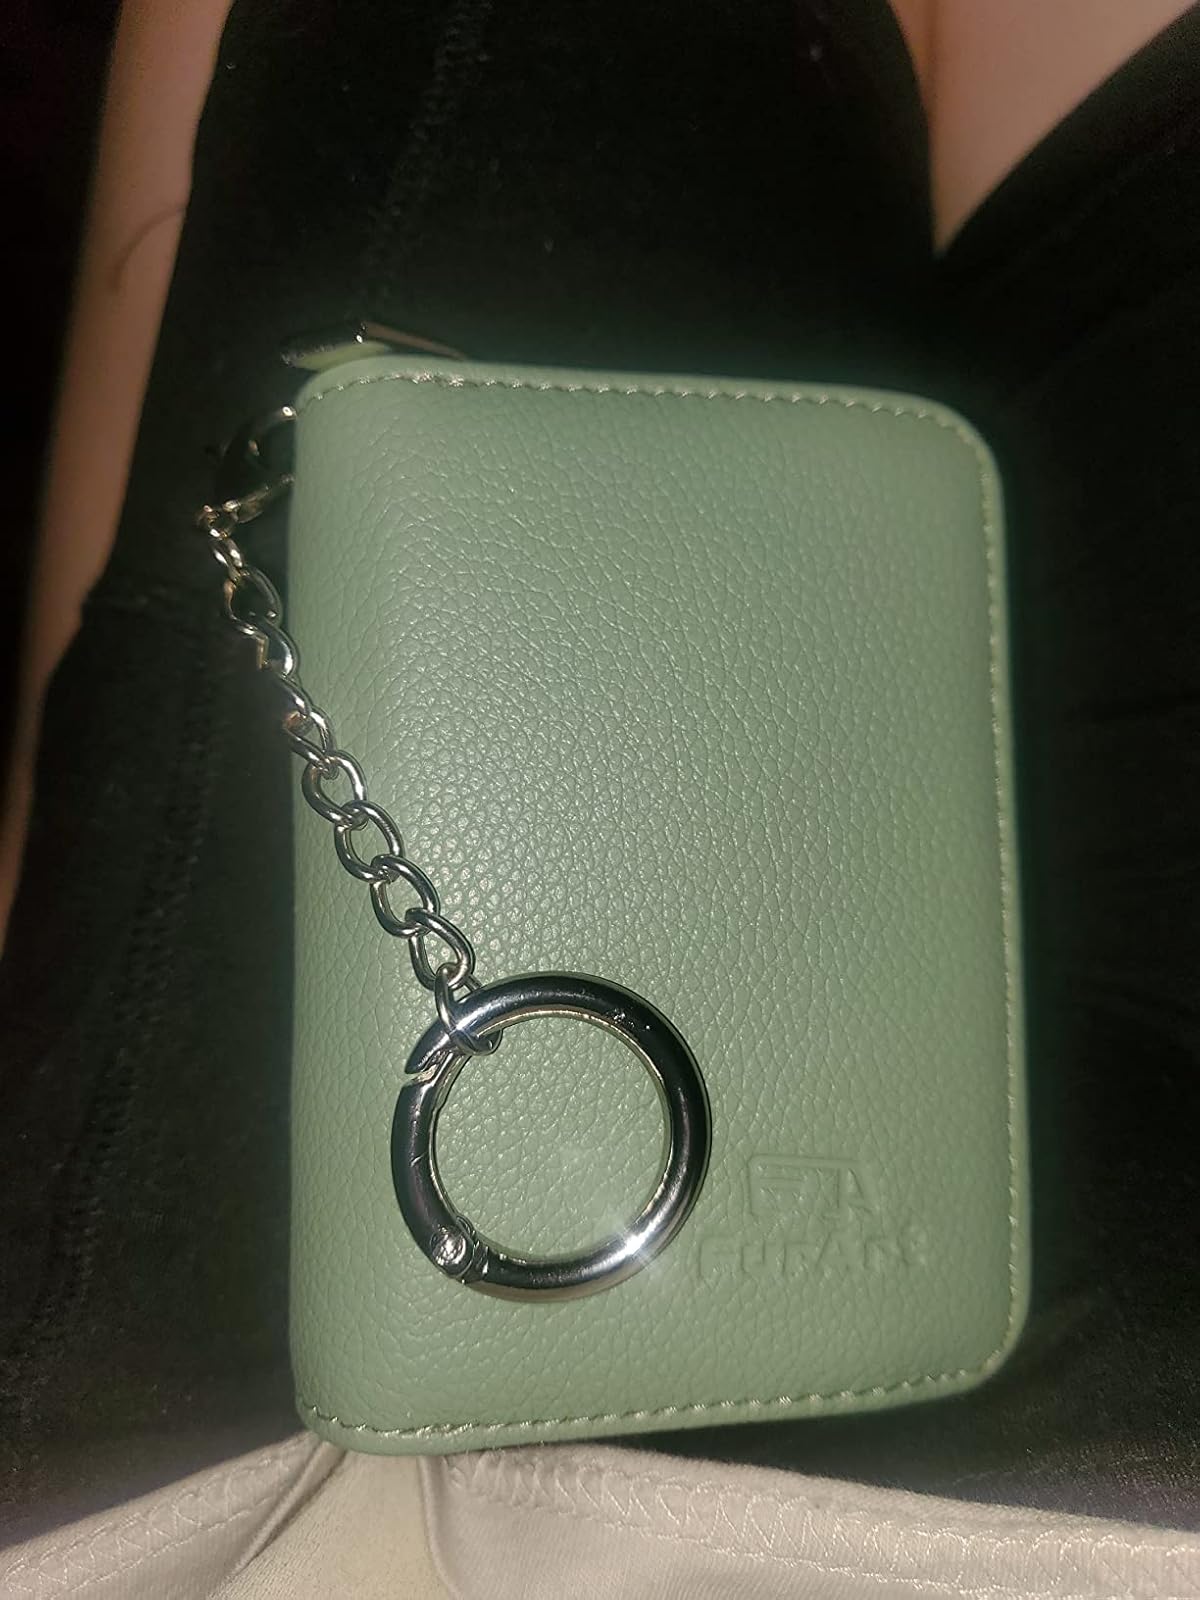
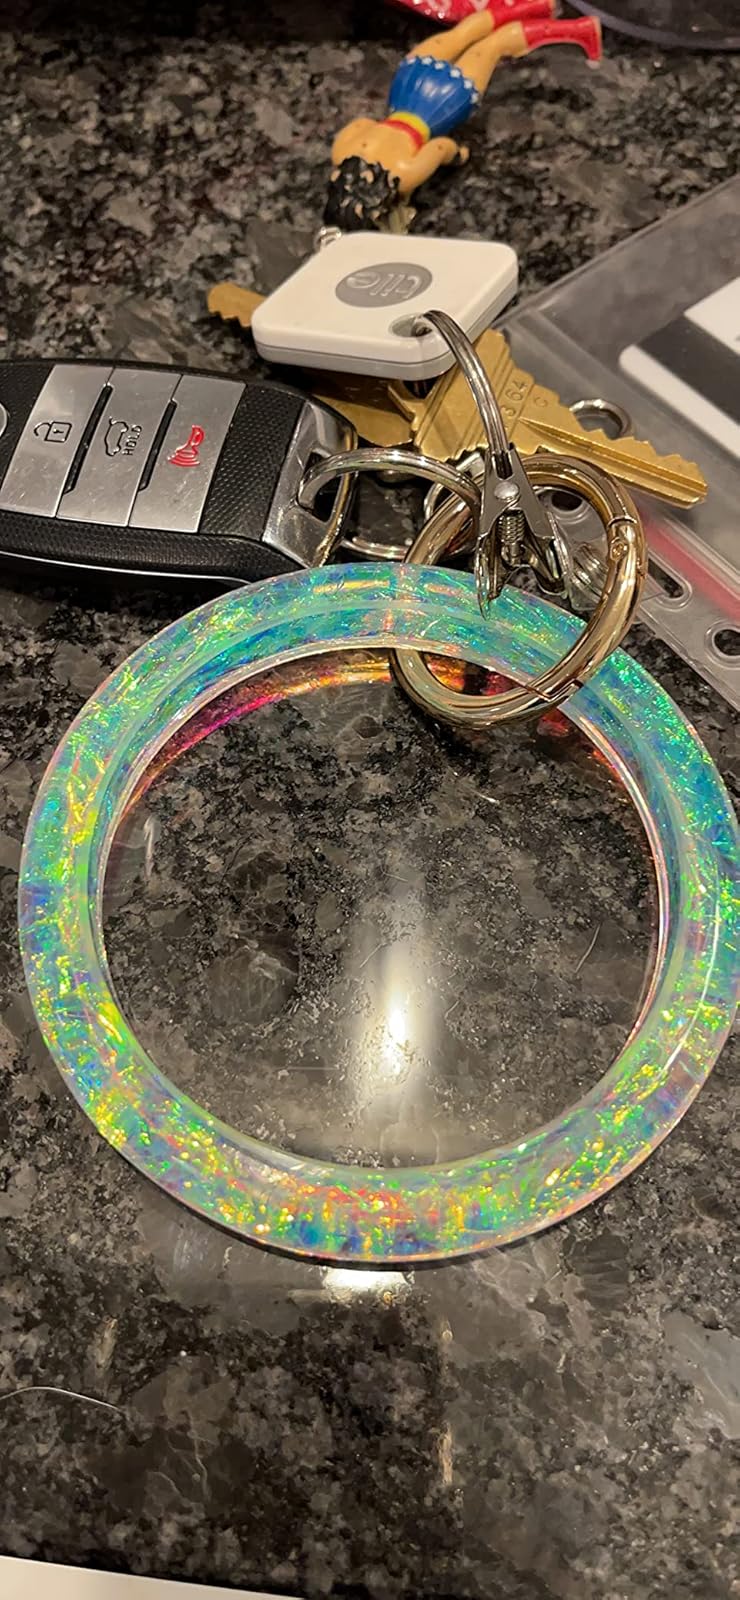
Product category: accessories_keychain
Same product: no